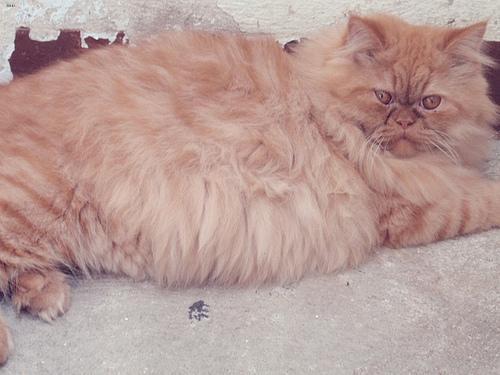
Persian